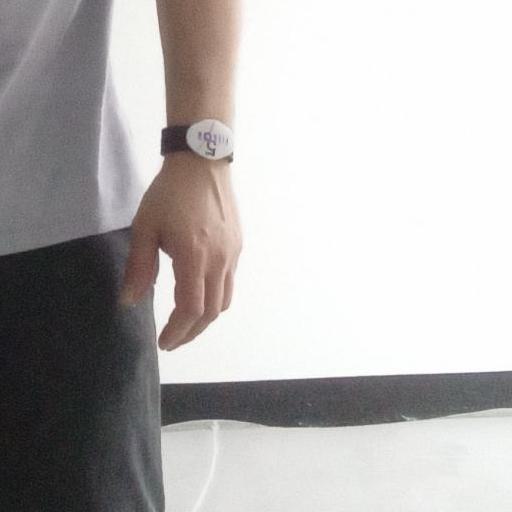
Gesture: no_gesture